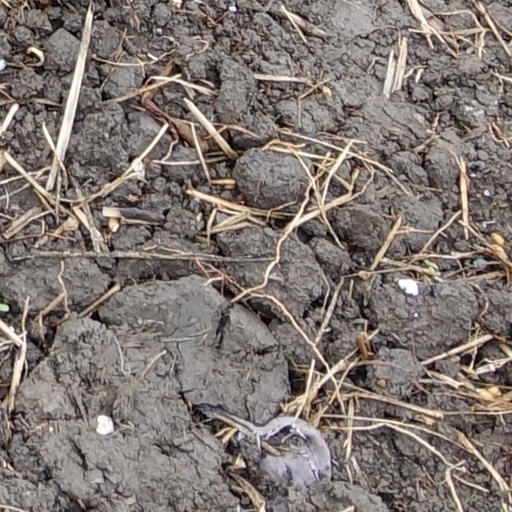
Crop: wheat